Tidbinbilla Nature Reserve

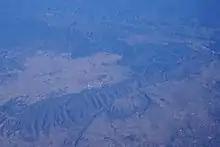
Tidbinbilla with the Canberra Deep Space Communication Complex from the air

Aboriginal people have inhabited the Tidbinbilla area since antiquity. Archaeological digs at Birrigai, over the hill from Tidbinbilla, found the earliest evidence of the use of fire, dated at 20,000 years old. This was at the time of the last ice age. Excavations at Hanging Rock has dated occupation of that site to some 16,000 years.